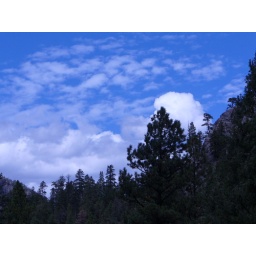
The clouds and blue sky was just wonderful. The temperature was in the low to mid 80's all day.